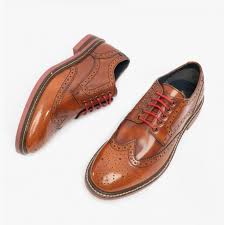
Label: Brogue